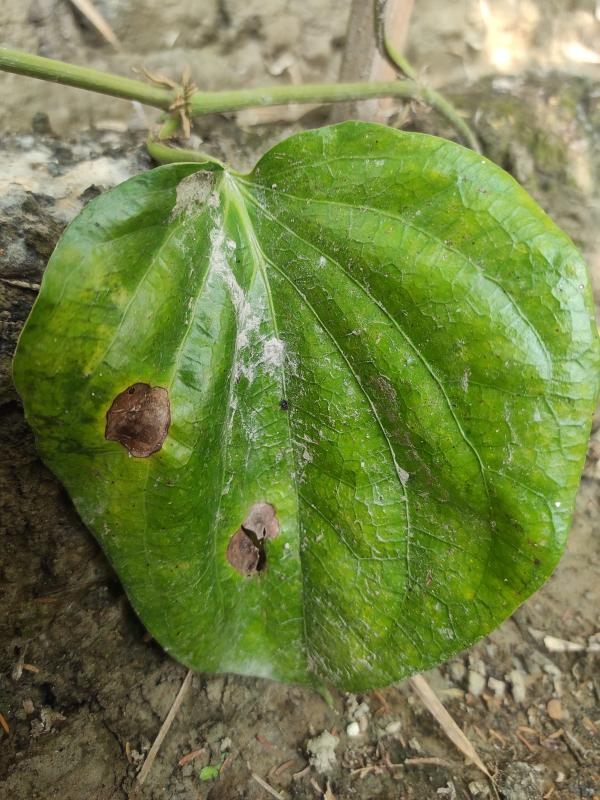
Label: Fungal_Brown_Spot_Disease